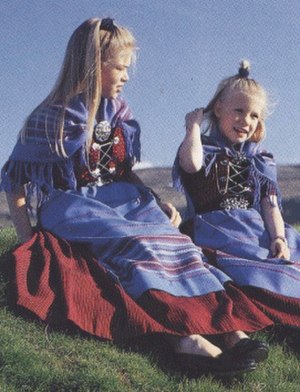
Færøsk kirkehistorie / Den protestantiske kirke i dag
To unge piger i færøske folkedragter. Folkedragterne bruges ofte i sammenhæng med markeringer i kirken, eksempelvis ved tilstedeværelse i dåb, konfirmation og bryllup